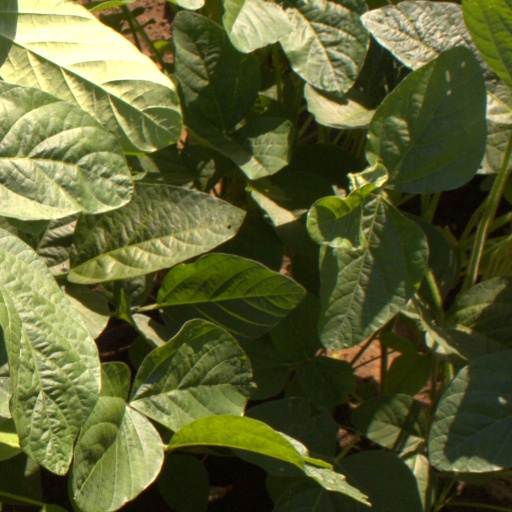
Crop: soybean